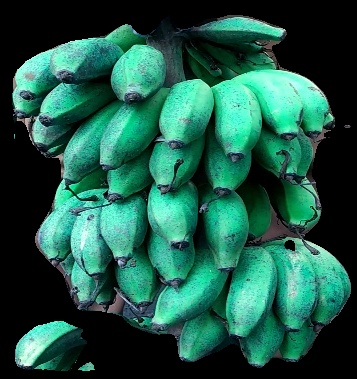
Variety: rasbale
Grade: grade3